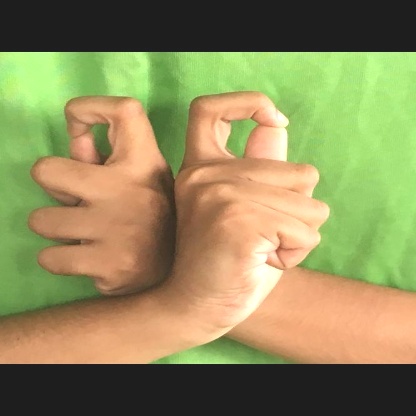
Mudra: Berunda